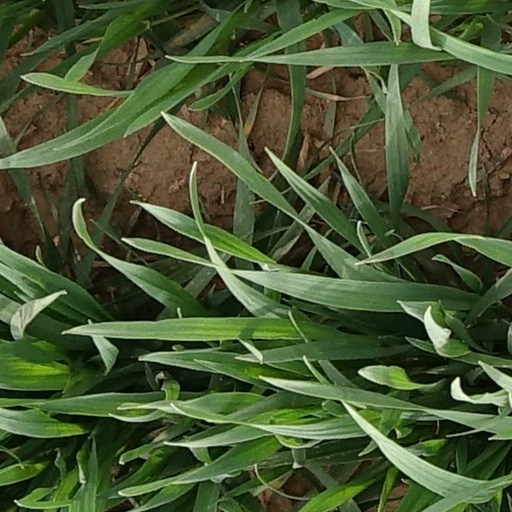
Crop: wheat